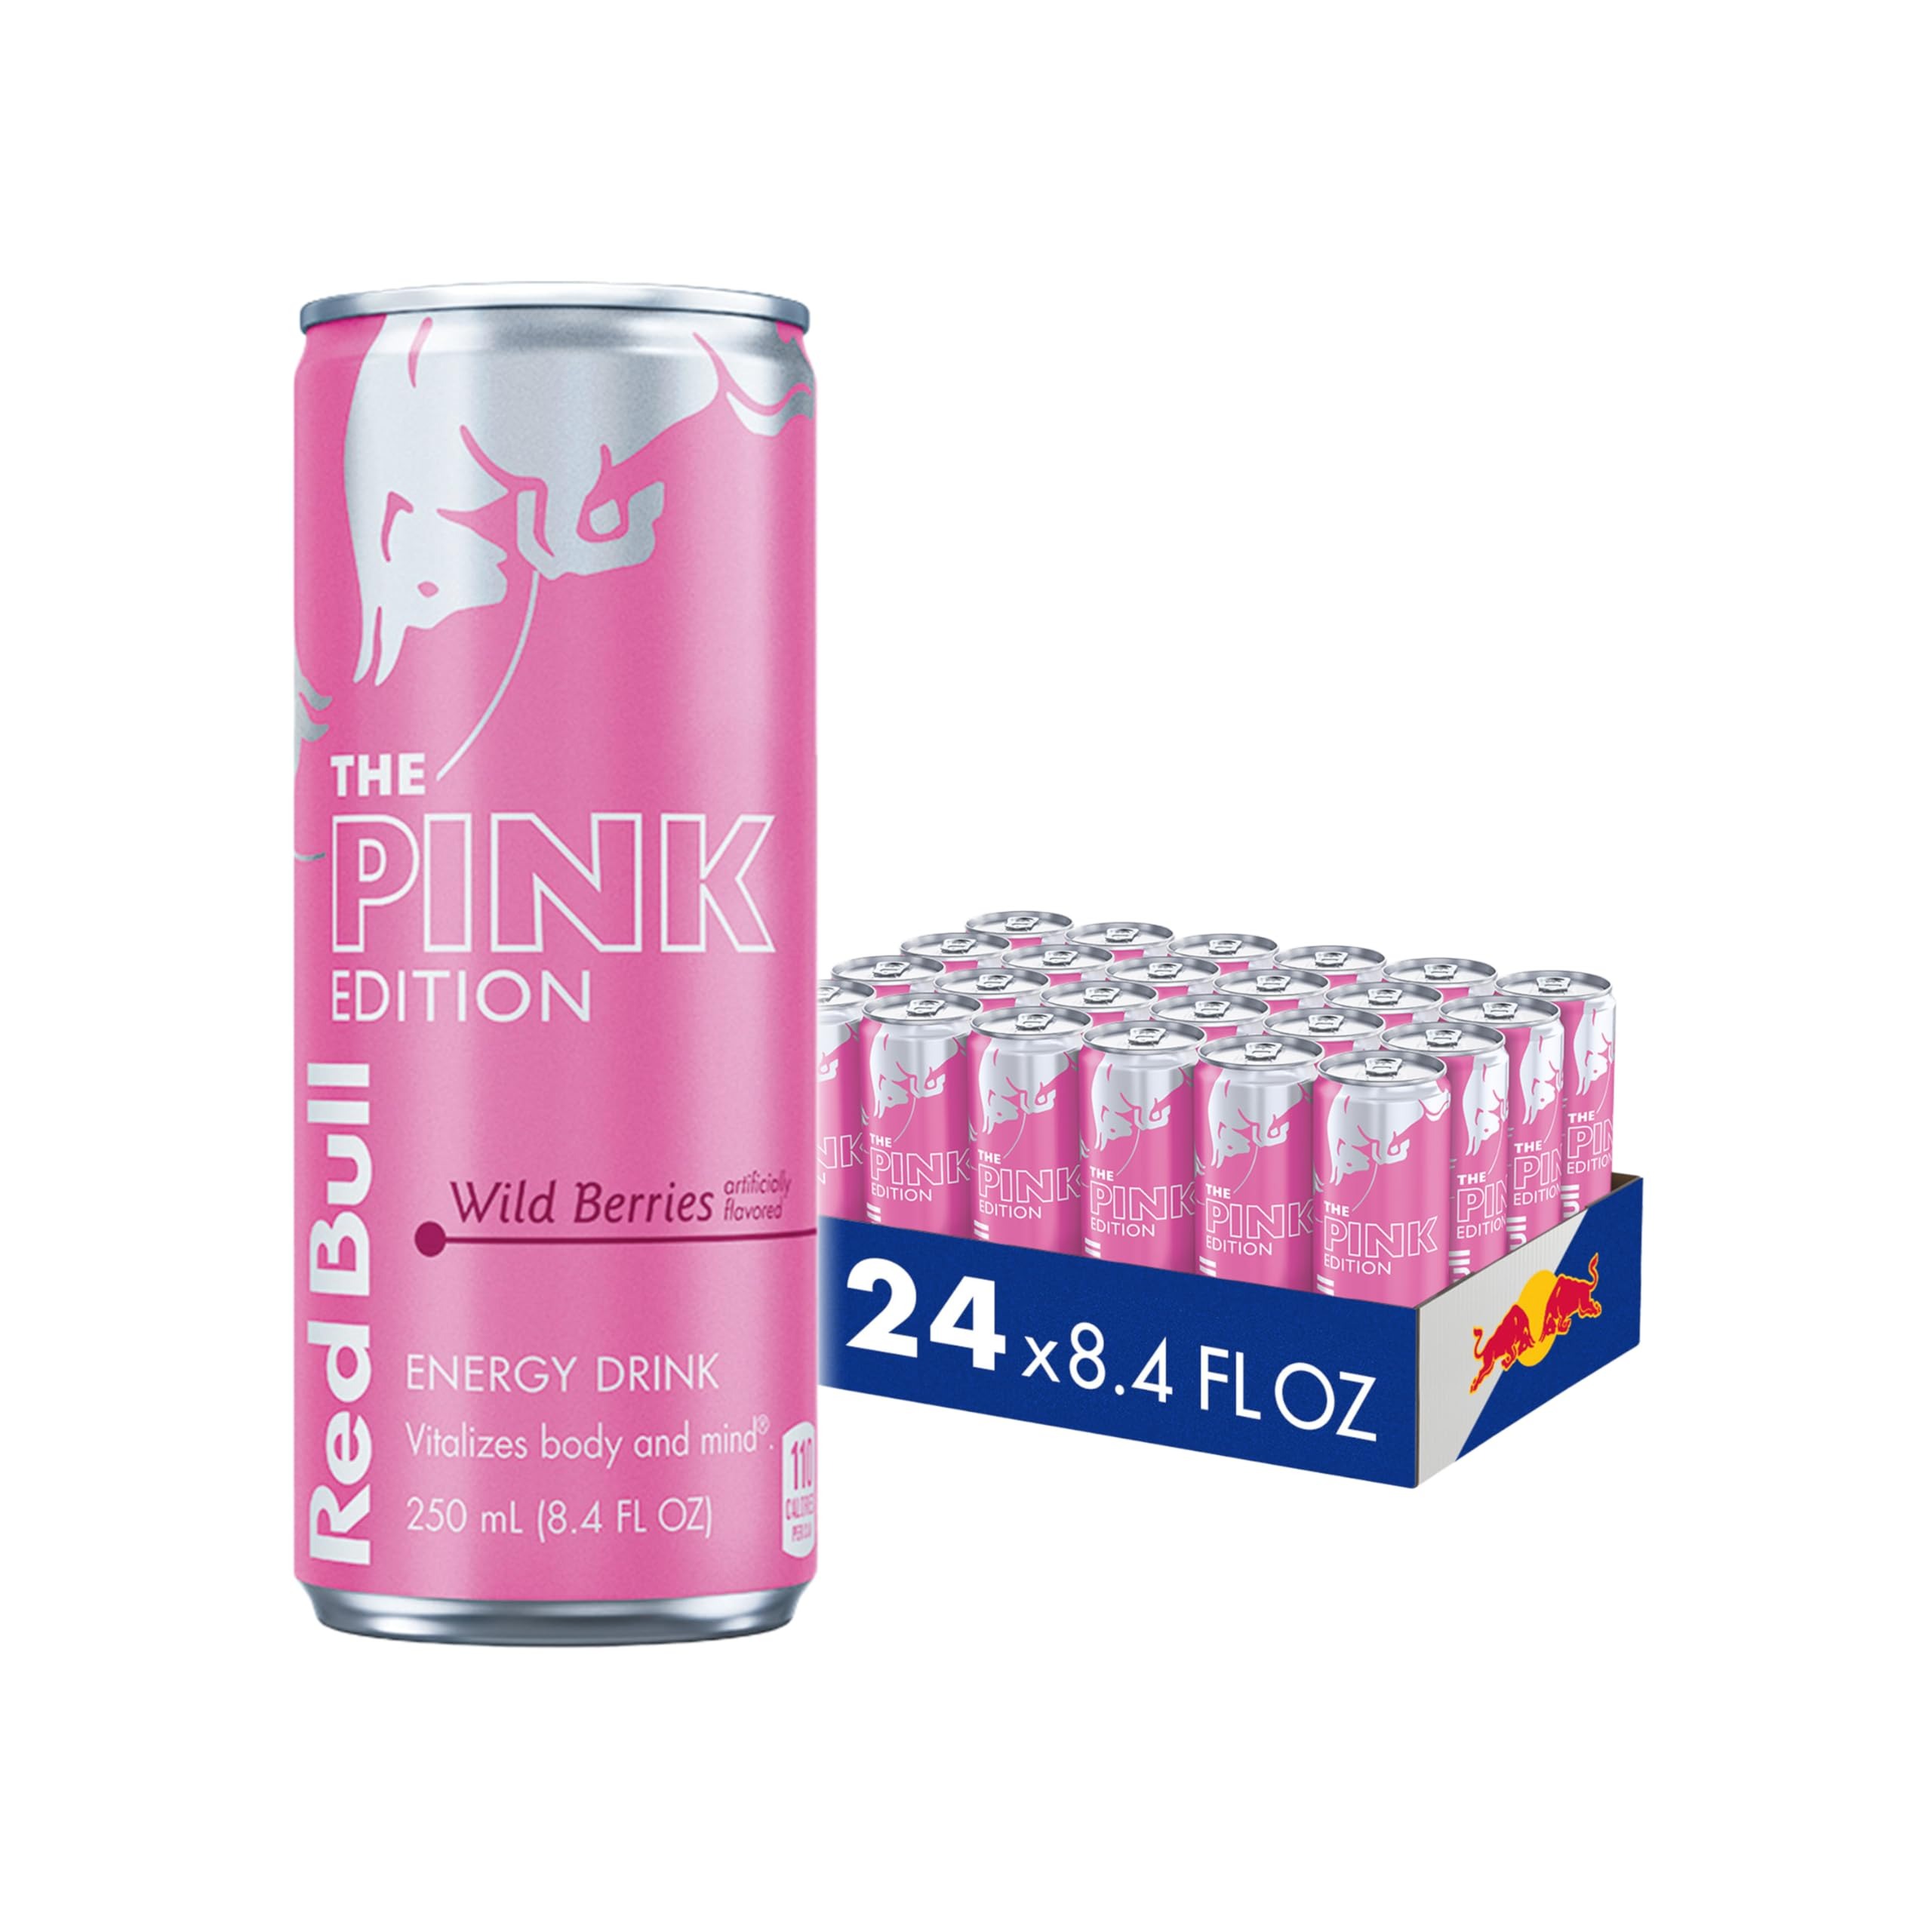
Item Name: Red Bull Pink Edition Energy Drink, Wild Berries, 8.4 fl. oz., Case of 24 cans, with 80mg Caffeine, Taurine & B Vitamins
Bullet Point 1: Enjoy a burst of Raspberry, Forest Fruits, and Verbena Notes with Juicy finish in the Red Bull Pink Edition; Features taurine, an amino acid, plus four essential B-group vitamins B3, B6, B12 and B5, which contribute to normal energy-yielding metabolism
Bullet Point 2: Each 8.4 fl oz can contains 110 calories, 80mg of caffeine which helps to increase alertness, plus 26g of real sugar similar to a glass of apple juice of the same size. Trusted and consumed by world renowned athletes and everyday fitness enthusiasts
Bullet Point 3: This lightly sparkling energy drink gives you wiiings for gaming, work, school, sports, pre-workout, music festivals, and on-the-go; Made to be vegetarian and free from wheat, dairy, gluten, and lactose
Bullet Point 4: Try our various Red Bull Editions featuring the flavors of Curuba Elderflower, Iced Vanilla Berry, Strawberry Apricot, Juneberry, Wild Berries, Blueberry and more; Sugar free options include Red Bull Sugar Free, Iced Vanilla Berry, and Wild Berries
Bullet Point 5: Best enjoyed ice cold, Red Bull also makes an excellent base for non-alcoholic mocktails; Add in your favorite fruit juice or fruit garnishes for endless combinations
Value: 201.6
Unit: Fl Oz

Price: 34.685